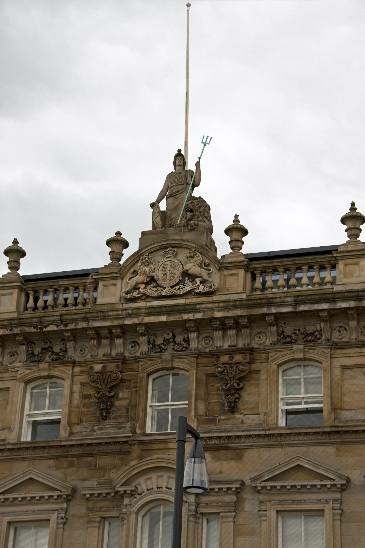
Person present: No